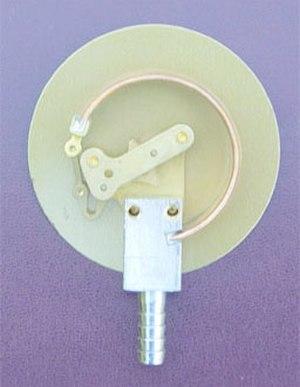
Le tube de Bourdon est un appareil de mesure de la pression, développé et breveté par l'ingénieur français Eugène Bourdon. Il constitue la base de nombreux types de manomètres anéroïdes.
Un manomètre est un instrument servant à mesurer une pression. On a développé depuis les débuts de l'époque moderne de nombreux appareils pour mesurer les pressions et le degré de vide : ces instruments de mesure sont appelés tantôt capteurs de pression, tantôt sondes. Le manomètre est un instrument de mesure de pression, destiné en principe à mesurer des pressions voisines de la pression atmosphérique. Le terme « manomètre » renvoie plutôt dans son acception courante à des instruments de mesure à colonne de liquide.